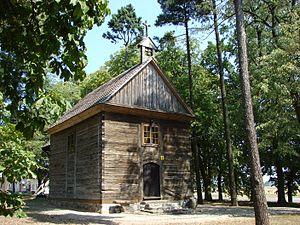
Stary Sławoszew est un village de la gmina de Daszyna, du powiat de Łęczyca, dans la voïvodie de Łódź, situé dans le centre de la Pologne.